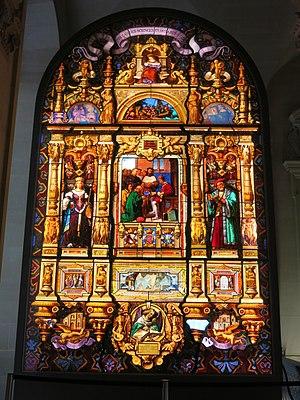
Vitrail des inventions et découvertes de la Renaissance. Musée du Louvre (Paris). La partie centrale représente le roi Louis XI recevant la première Bible imprimée.
Claude-Aimé Chenavard, né en 1798 à Lyon et mort le 16 juin 1838 à Paris, est un peintre ornemaniste et dessinateur français.